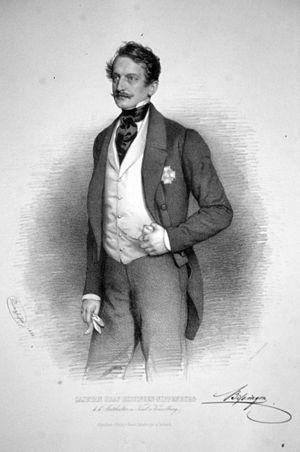
Kajetan von Bissingen-Nippenburg est un homme politique allemand d'origine autrichienne.